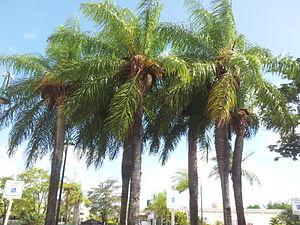
Acrocomia media est une espèce de palmiers à feuilles pennées.